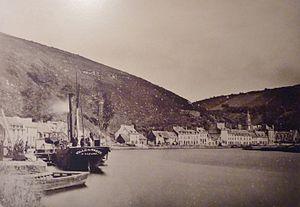
Port-Launay vers 1865
Port-Launay [pɔʁlonɛ] signifiant « Moulin-de-l'aulnaie » est une commune du département du Finistère, dans la région Bretagne, en France. Elle est traversée par l'Aulne.